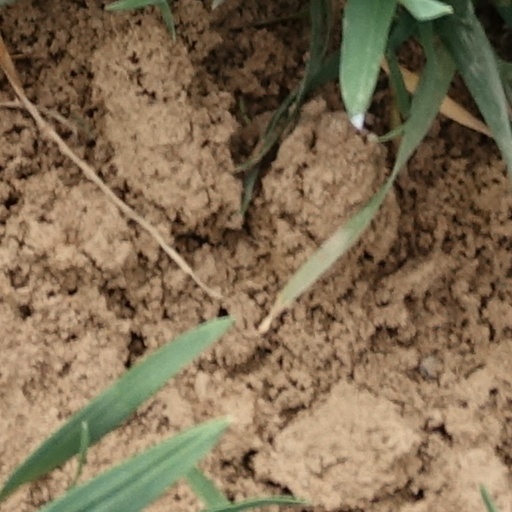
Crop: wheat